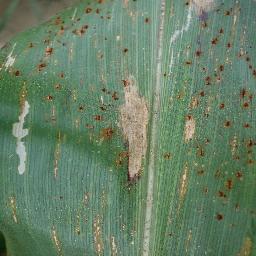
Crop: corn
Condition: (maize)_northern_blight